Mitchell Falls (Australia)

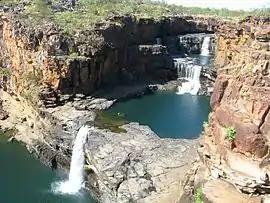
Mitchell Falls, Mitchell River National Park in 2013

Mitchell Falls, located in the Mitchell River National Park, is a tiered, multi-step cascade waterfall in the remote Kimberly region of Western Australia. The Wunambal Gaambera people are the traditional owners of the land on which the Mitchell River runs. Having inhabited the land for over 40,000 years, they have a deep spiritual and cultural connection to the waterfall and surrounds. The waterfall is a popular tourist and hiking destination for those passing through the remote and rugged Kimberly region.